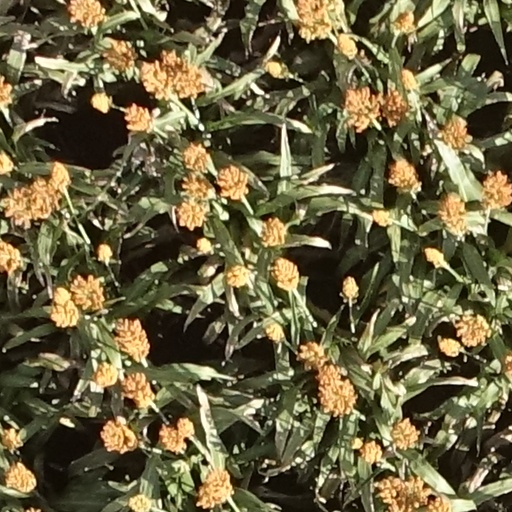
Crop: sorghum